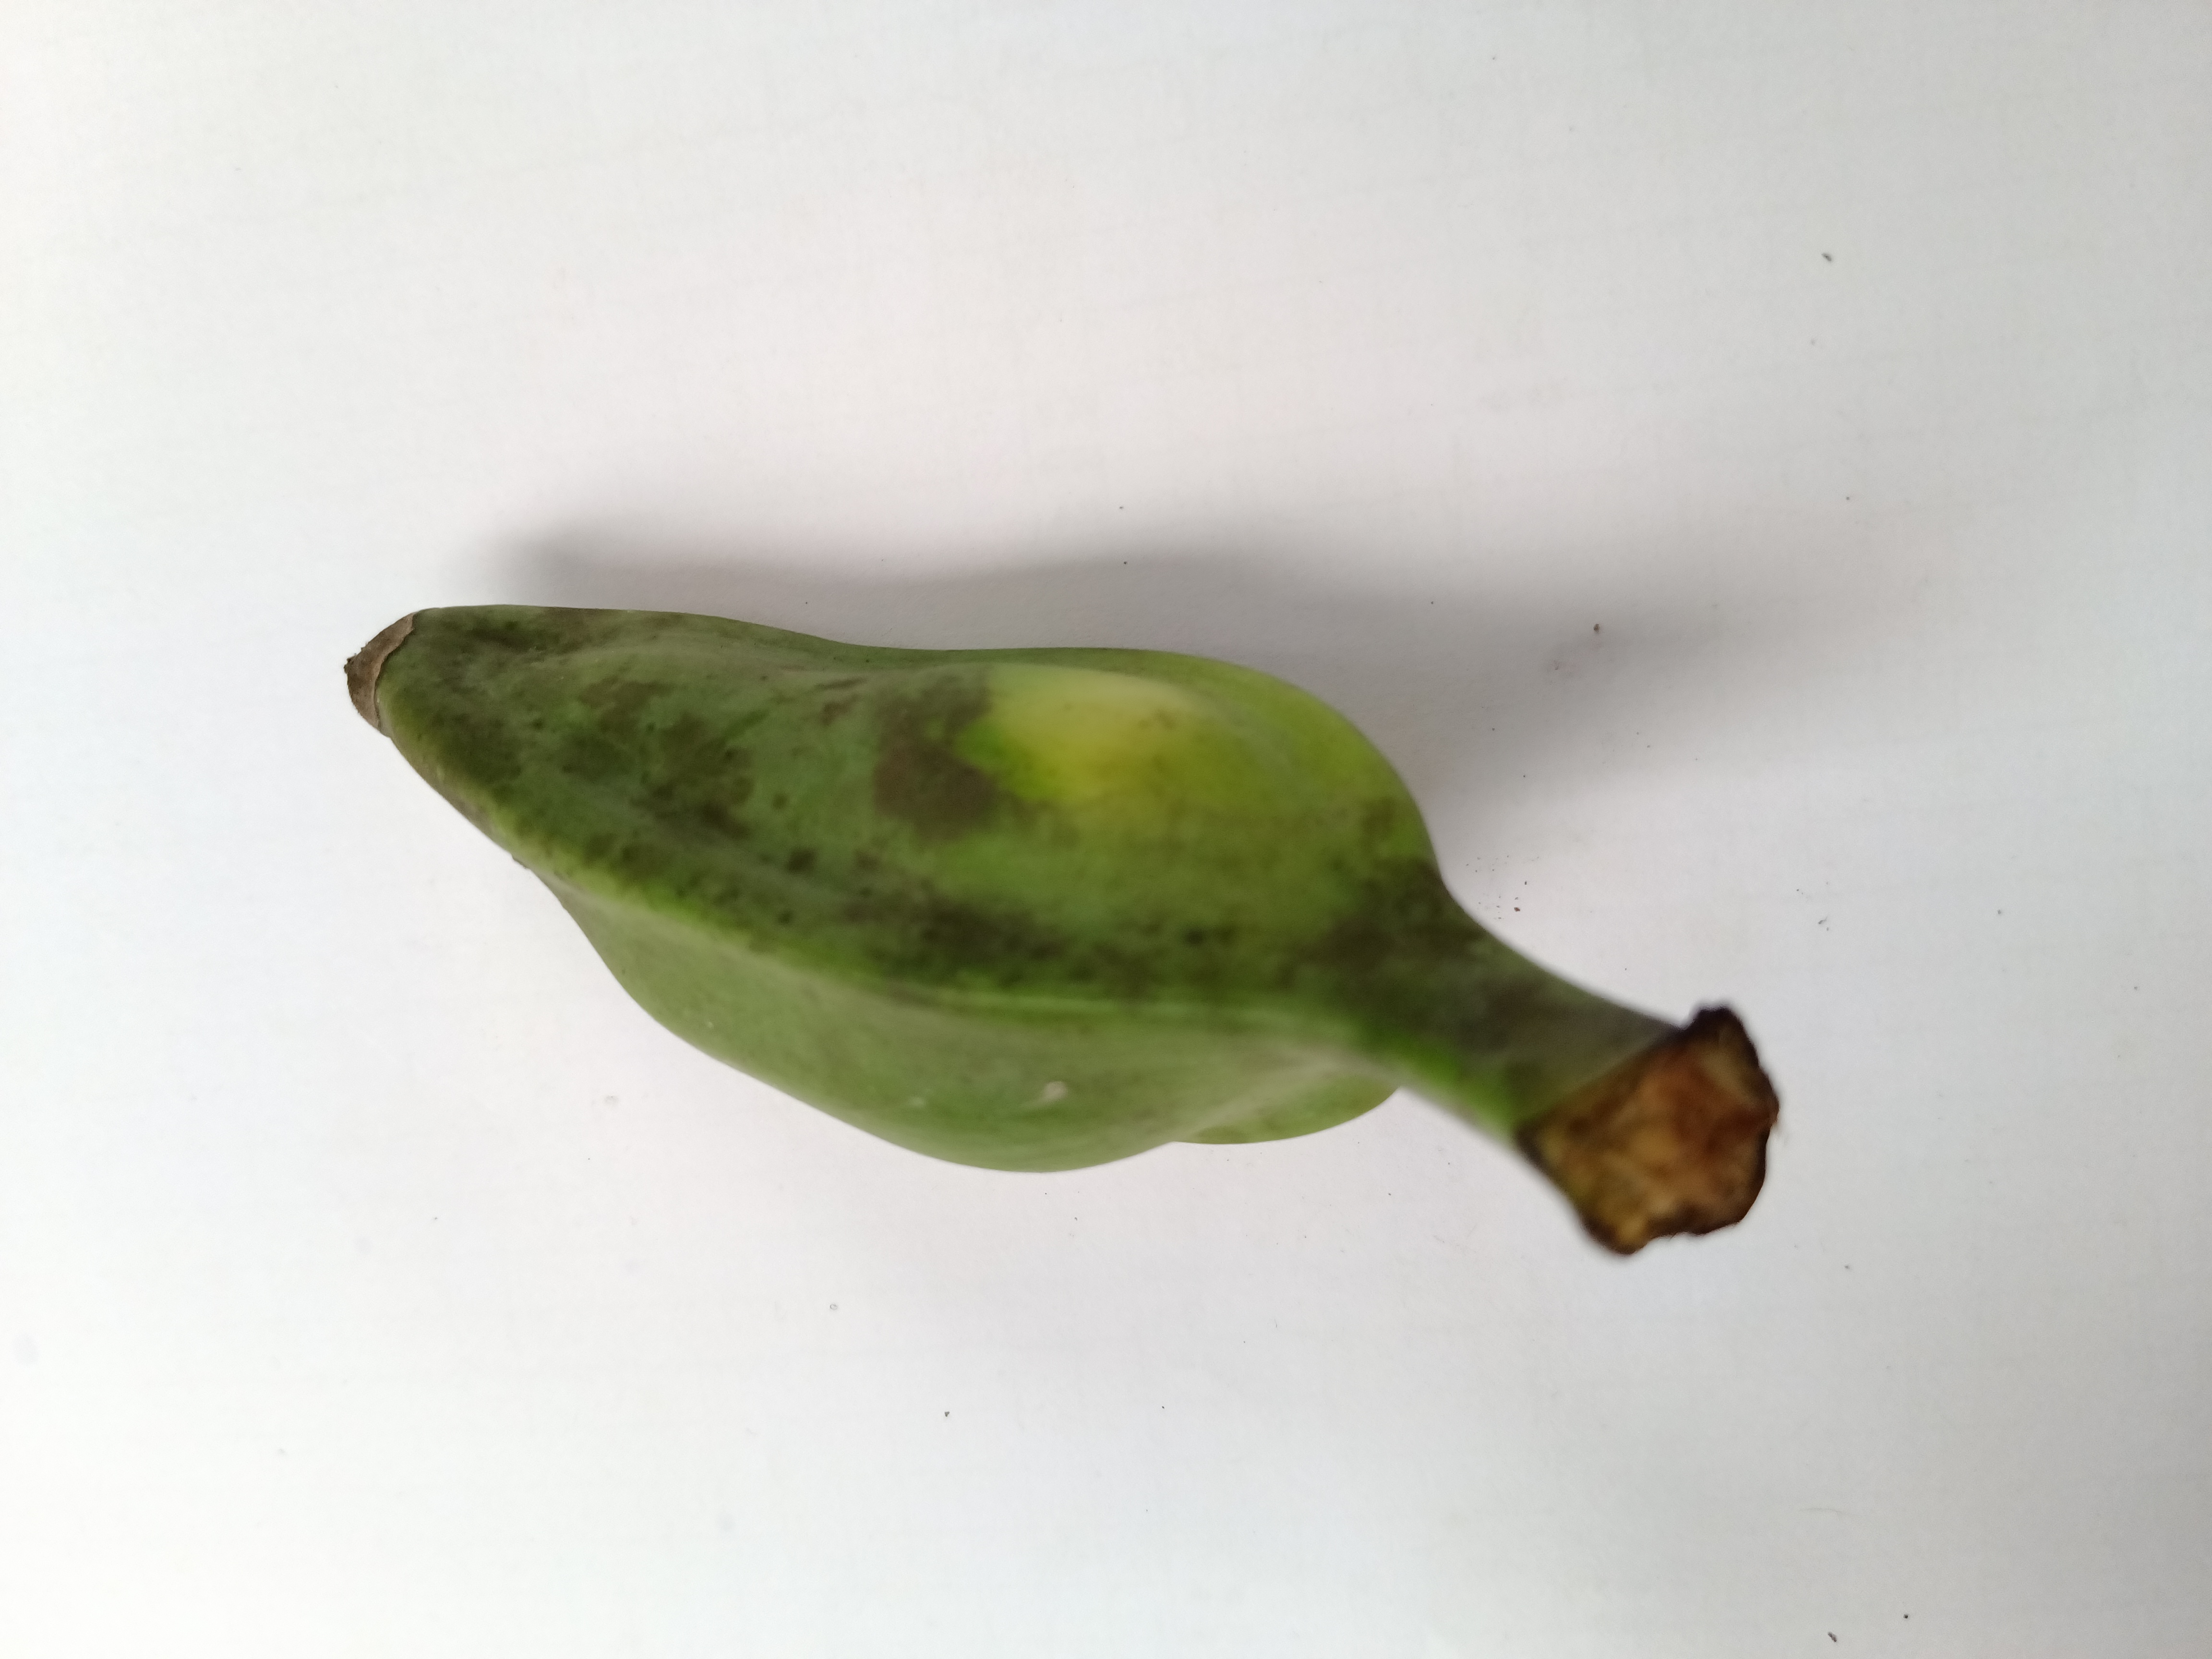
Banana variety: Bichi